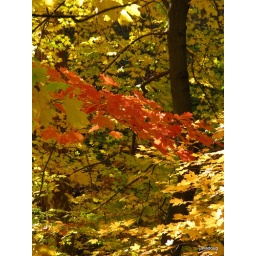
one splash of orange in a sea of yellow